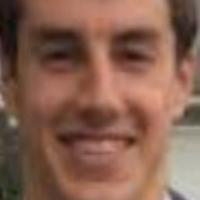
Age group: age 21-30